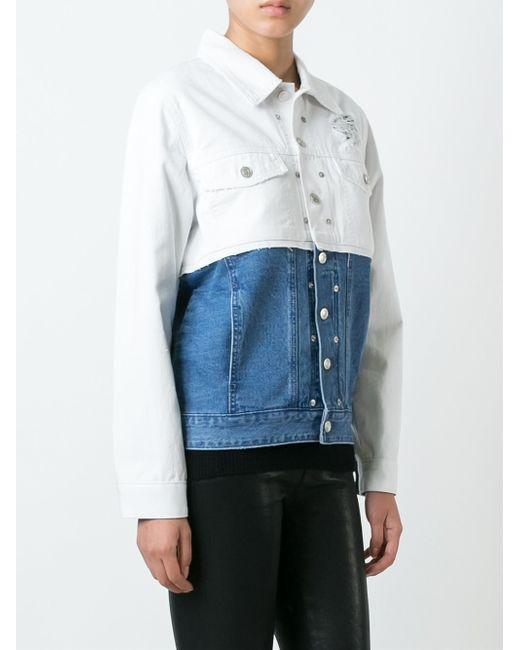
Blaues und weißes Hemd im Denim-Stil mit vollen Ärmeln